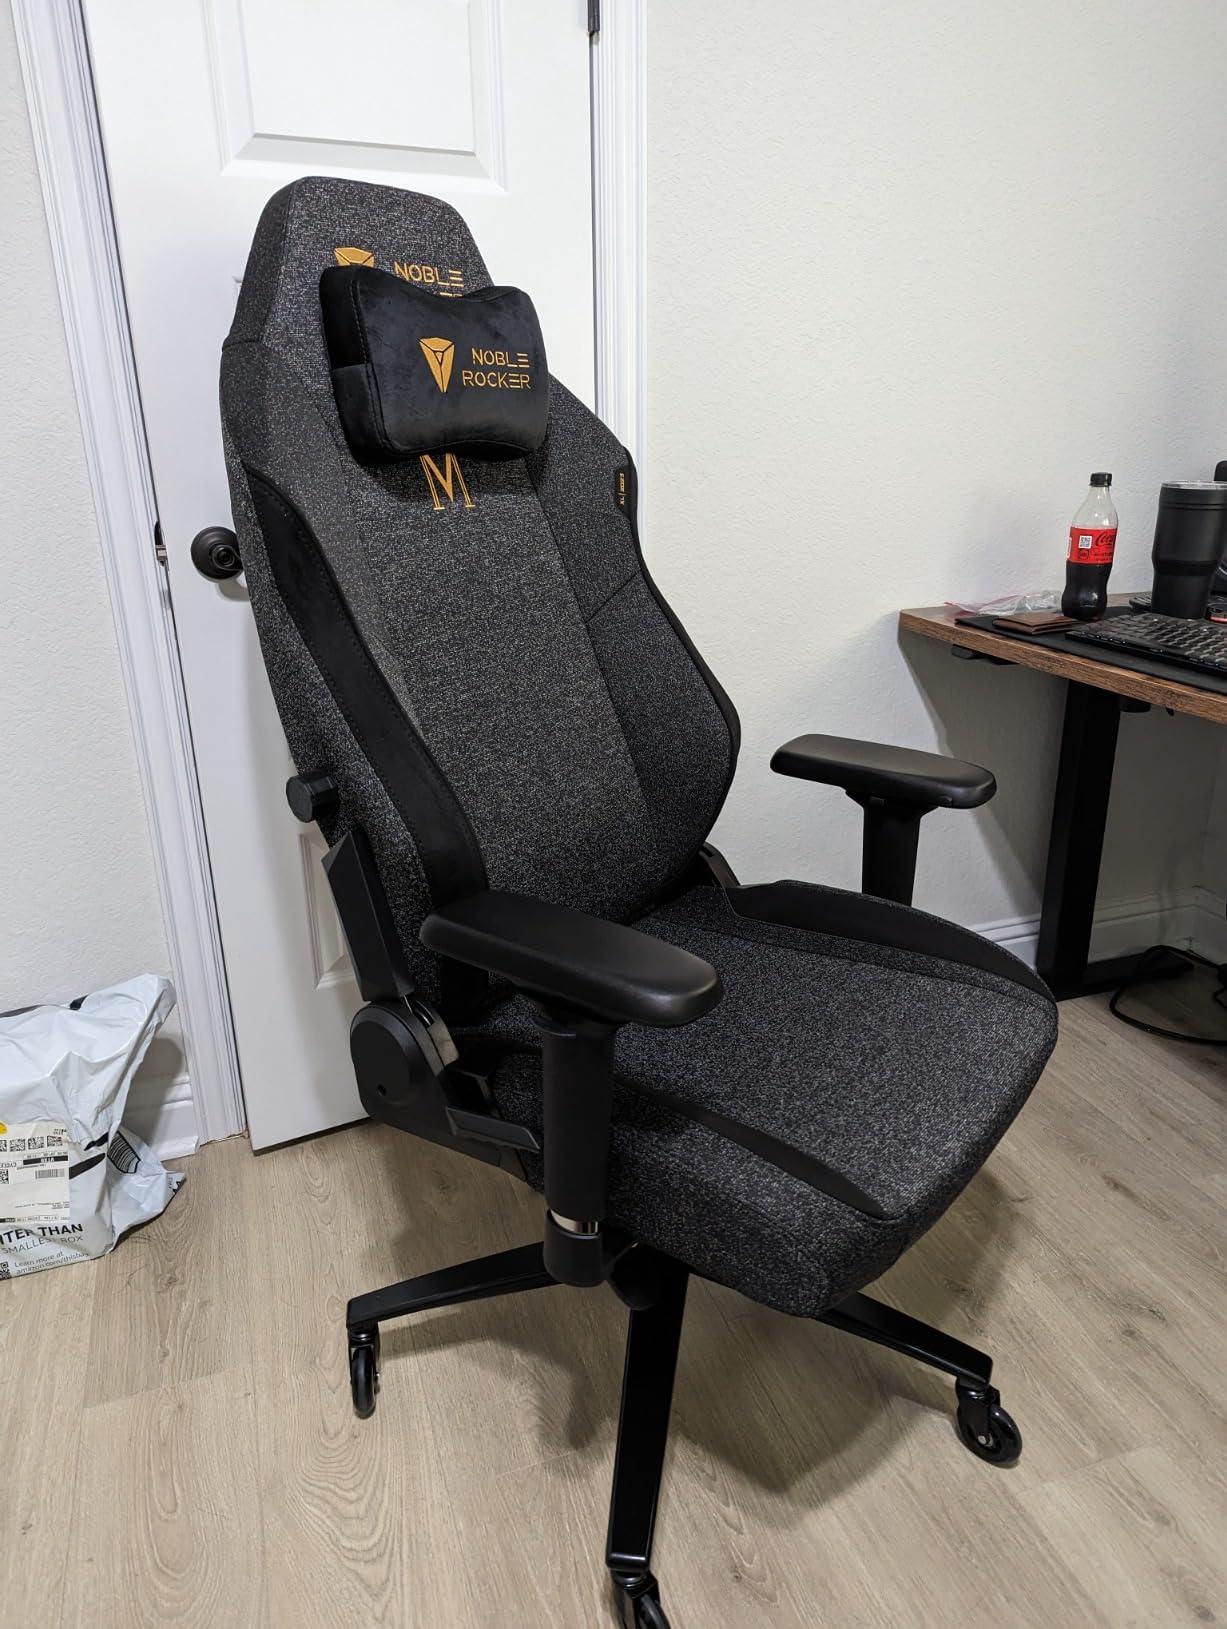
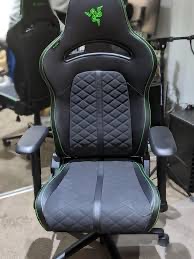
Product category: items_chair
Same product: no